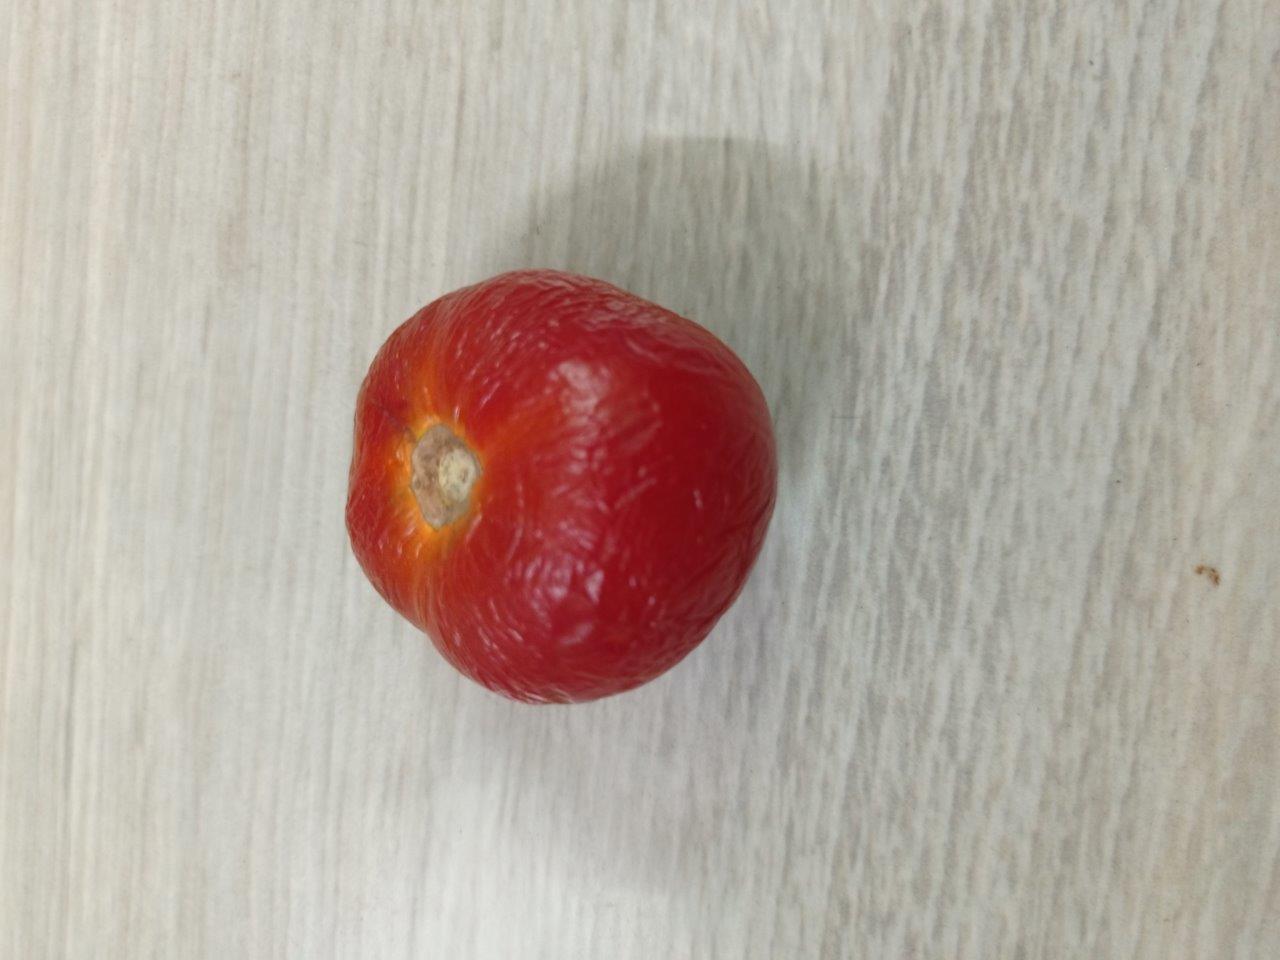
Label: Rotten